Watson capsule

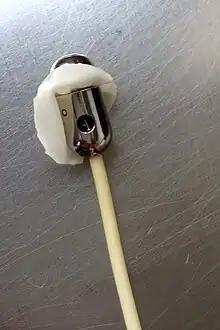

The Watson peroral small intestinal biopsy capsule was a system used through from the 1960s to obtain small intestinal wall biopsies in patients with suspected coeliac disease and other diseases affecting the proximal small bowel.